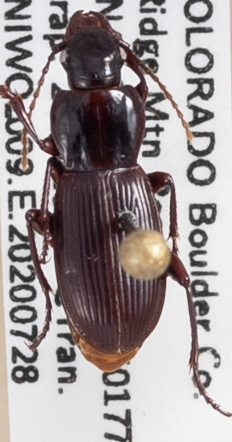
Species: Pterostichus restrictus
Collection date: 2020-07-28
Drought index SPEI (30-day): -1.69
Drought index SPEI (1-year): -1.01
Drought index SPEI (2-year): -0.54